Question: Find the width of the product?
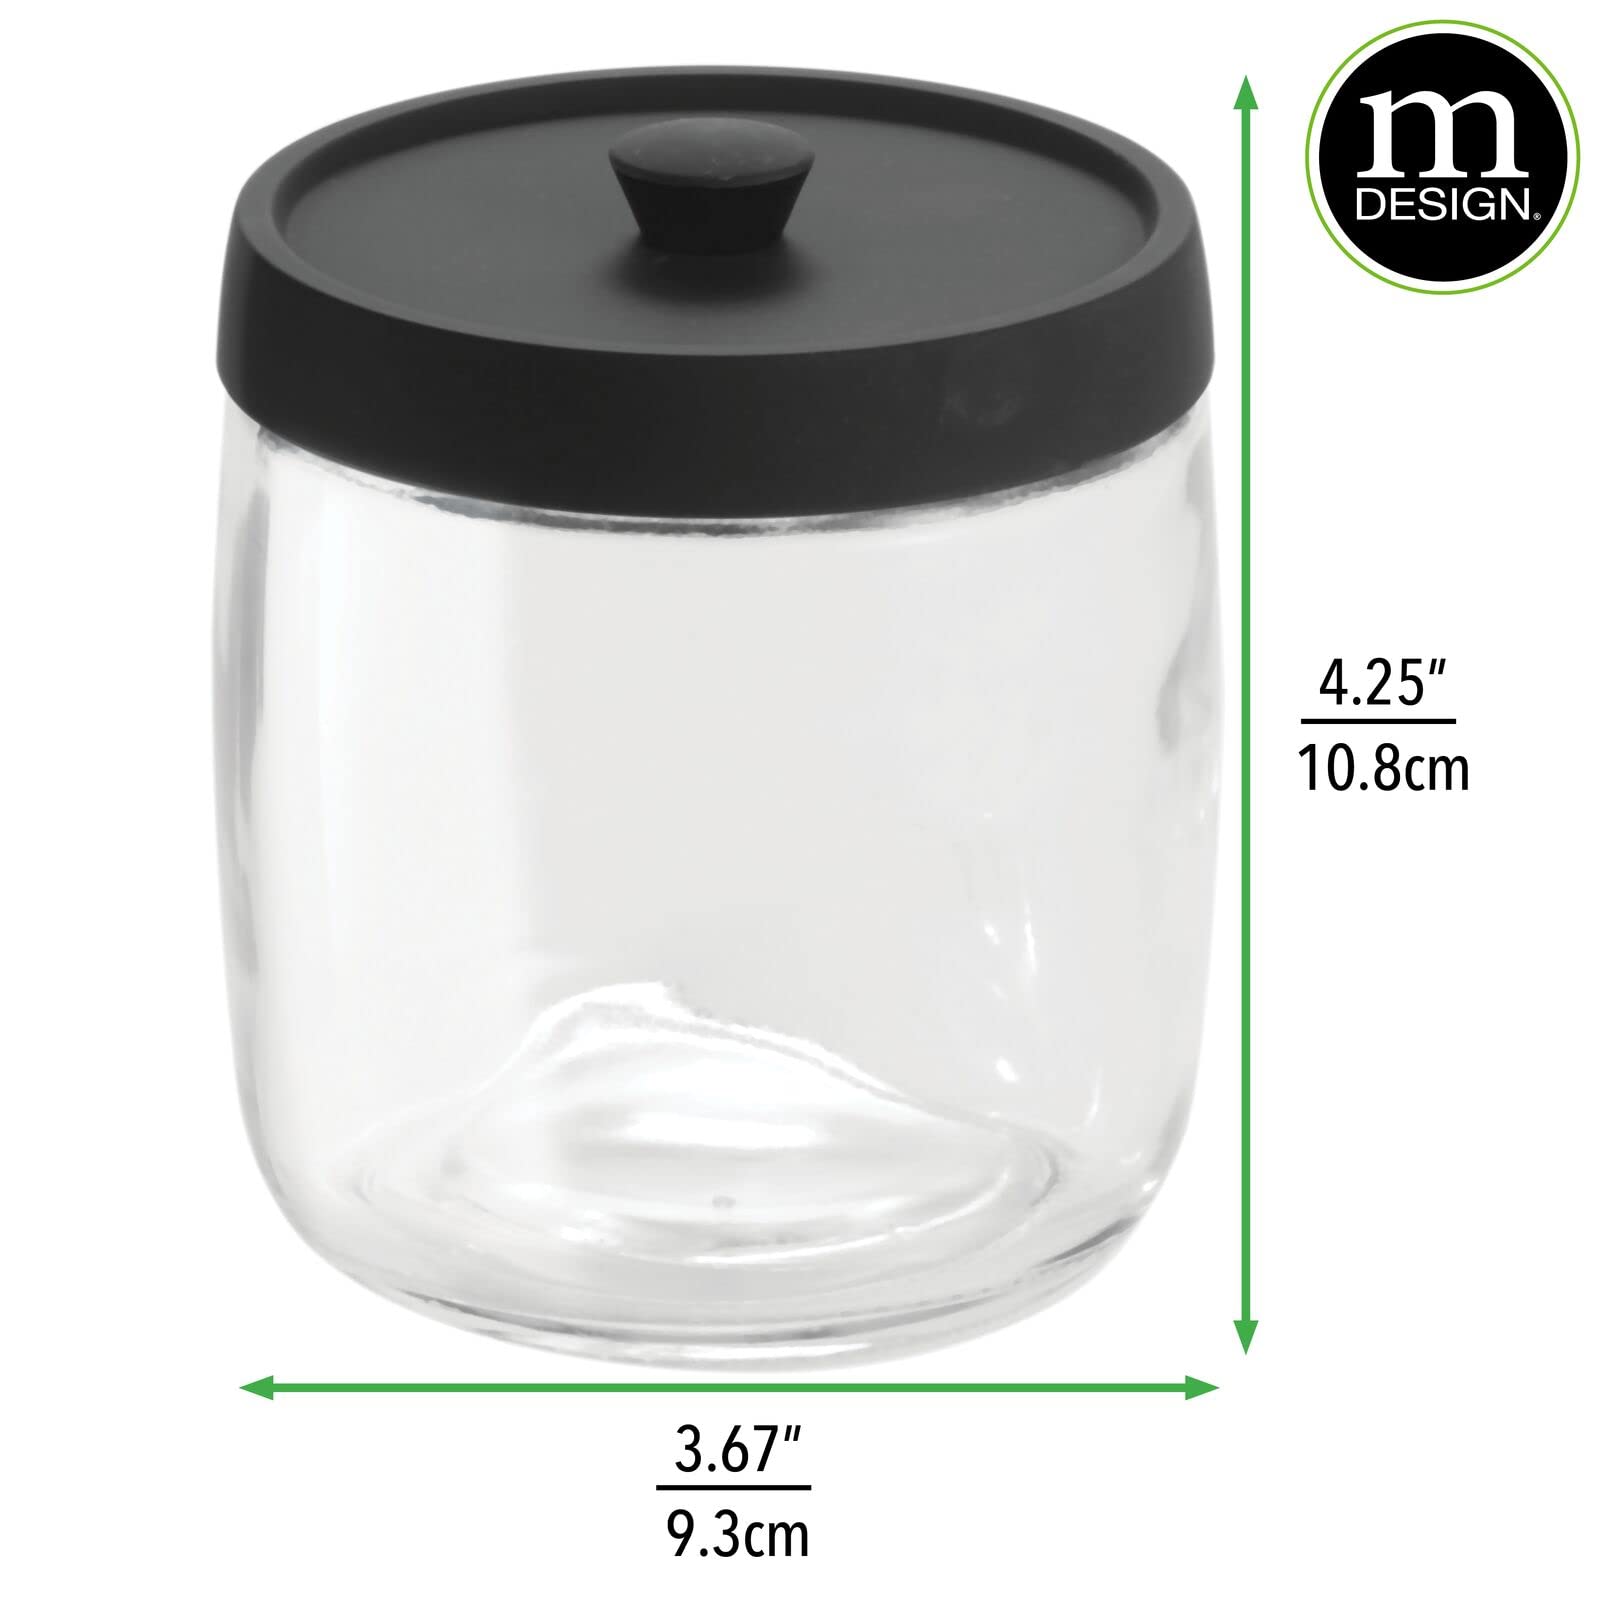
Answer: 9.3 centimetre